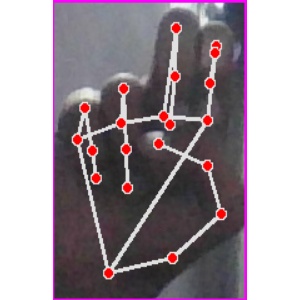
अक्षर: ह